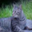
Label: cat